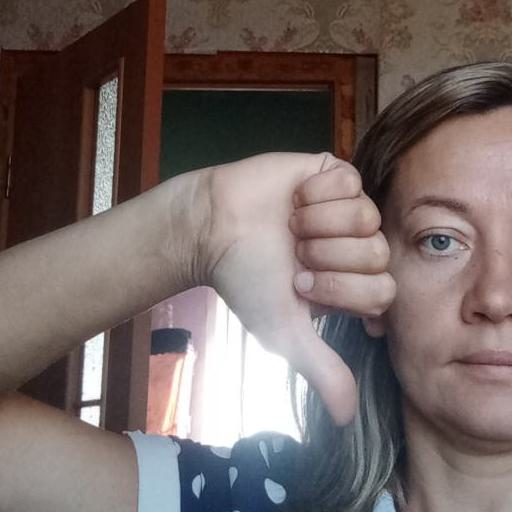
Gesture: dislike